Benham Park

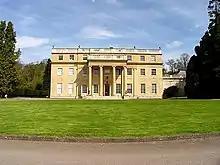
Benham Park

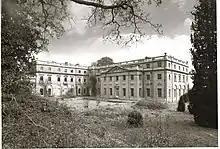
The Valence photographed in 1904

Benham Park is a mansion (on the site of Benham Valence Manor) in the English ceremonial county of Berkshire and district of West Berkshire. It is west of Newbury within 500m of a junction of the A34 trunk road Newbury bypass outside the town side, in the Marsh Benham locality of Speen, a village within and outside the Newbury bypass. The house is a Grade II* listed building and park is Grade II.